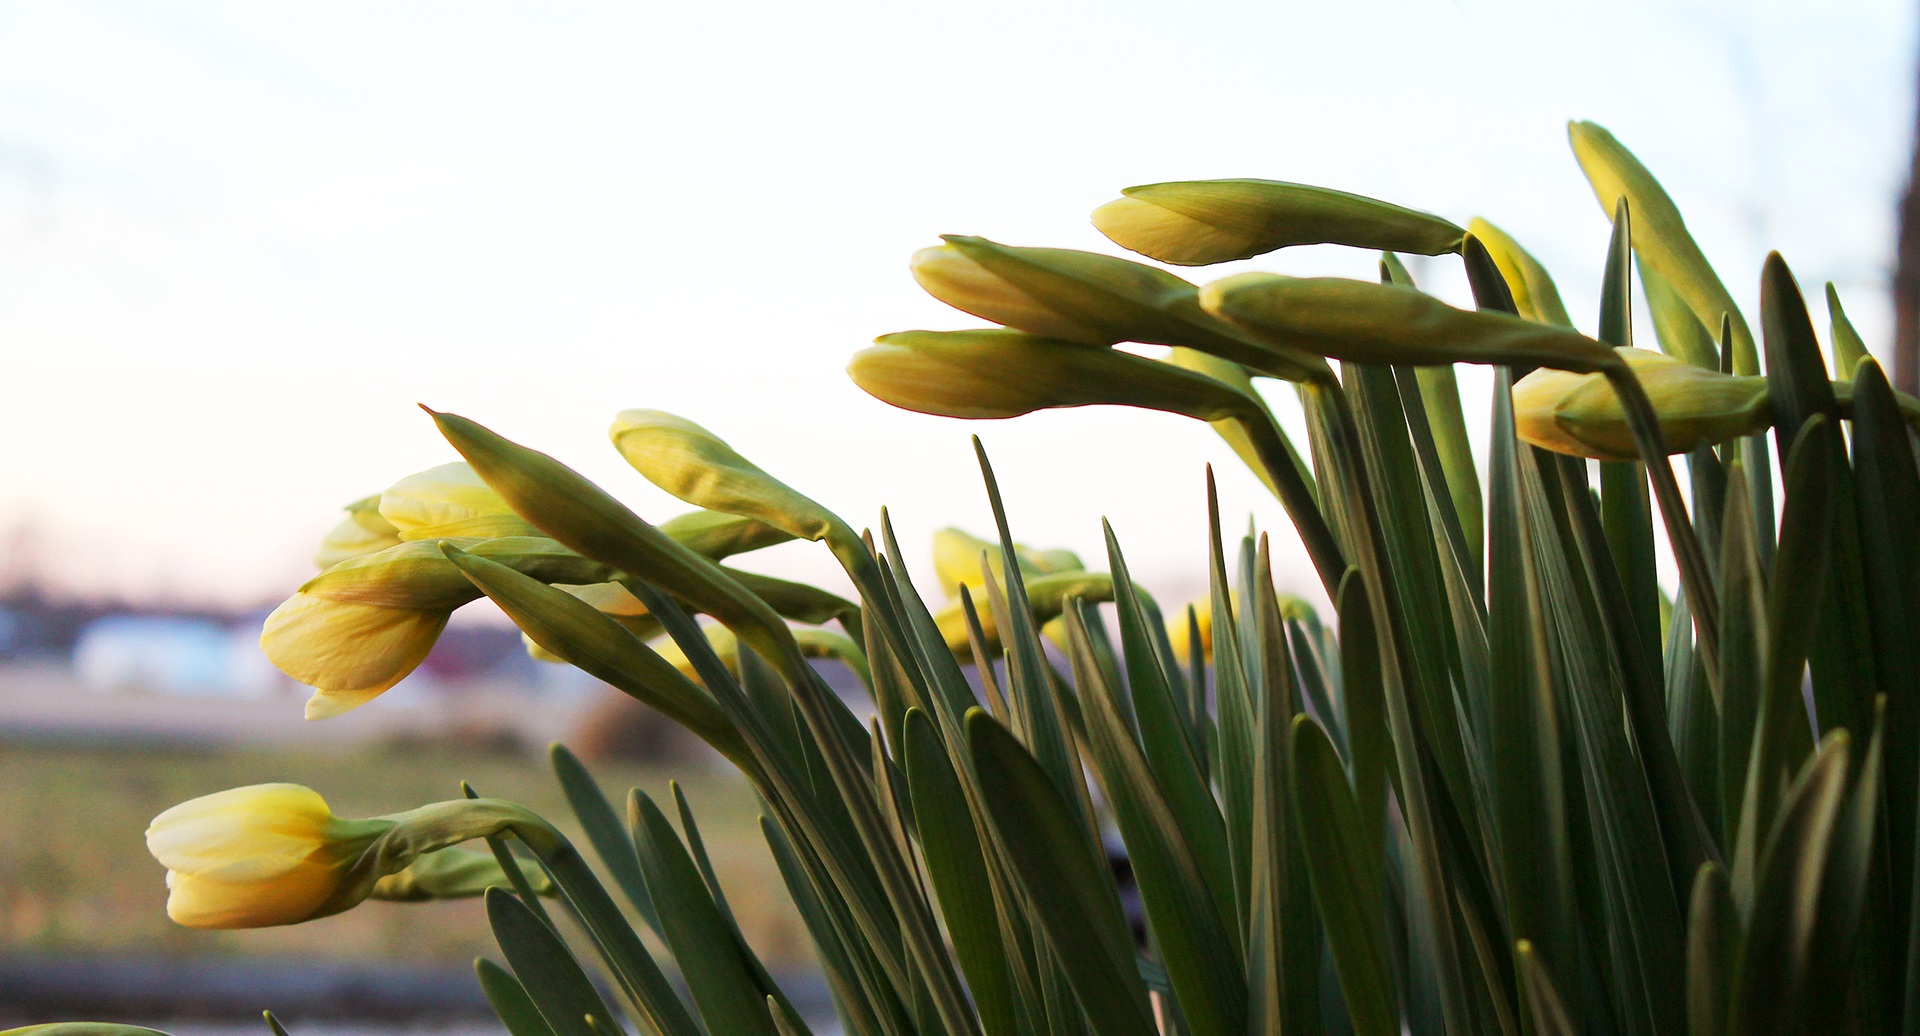
grass, branch, blossom, plant, field, sunlight, flower, bloom, floral, young, spring, green, fresh, botany, yellow, daffodil, flora, reach, springtime, macro photography, flowering plant, grass family, plant stem, land plant